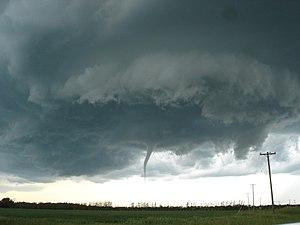
La tornade d’Elie au Manitoba le 22 juin 2007 est la première tornade de force F5, maximum de l’échelle de Fujita, jamais rapportée au Canada. Cette tornade est aussi l'une des plus puissantes en Amérique du Nord entre 1999 et 2007, seulement une autre F5 ayant été rapportée durant cette période. La tornade d'Elie a touché le sol pendant environ 35 minutes et parcouru une distance d'environ 5,5 kilomètres le long d’un corridor de 300 mètres de large.